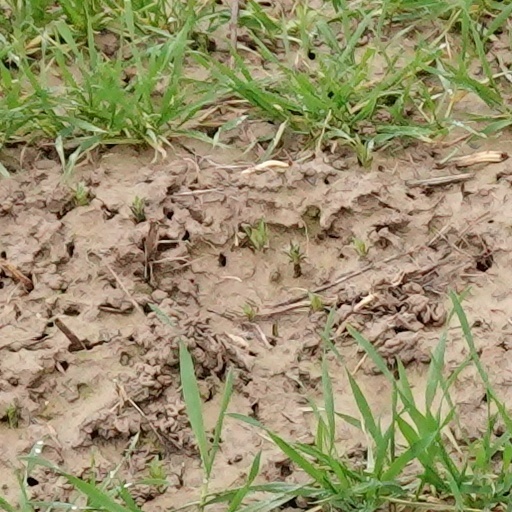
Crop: wheat